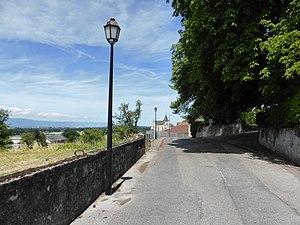
Bossey, en Haute-Savoie.
Bossey est une commune française située dans le département de la Haute-Savoie, en région Auvergne-Rhône-Alpes.